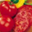
Label: sweet_pepper